Tina Ambani

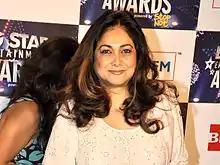
Ambani in 2012

Tina Ambani (née Munim, born 11 February 1957) is an Indian former actress. She is married to Anil Ambani, chairman of Reliance Group.